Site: brandenburg
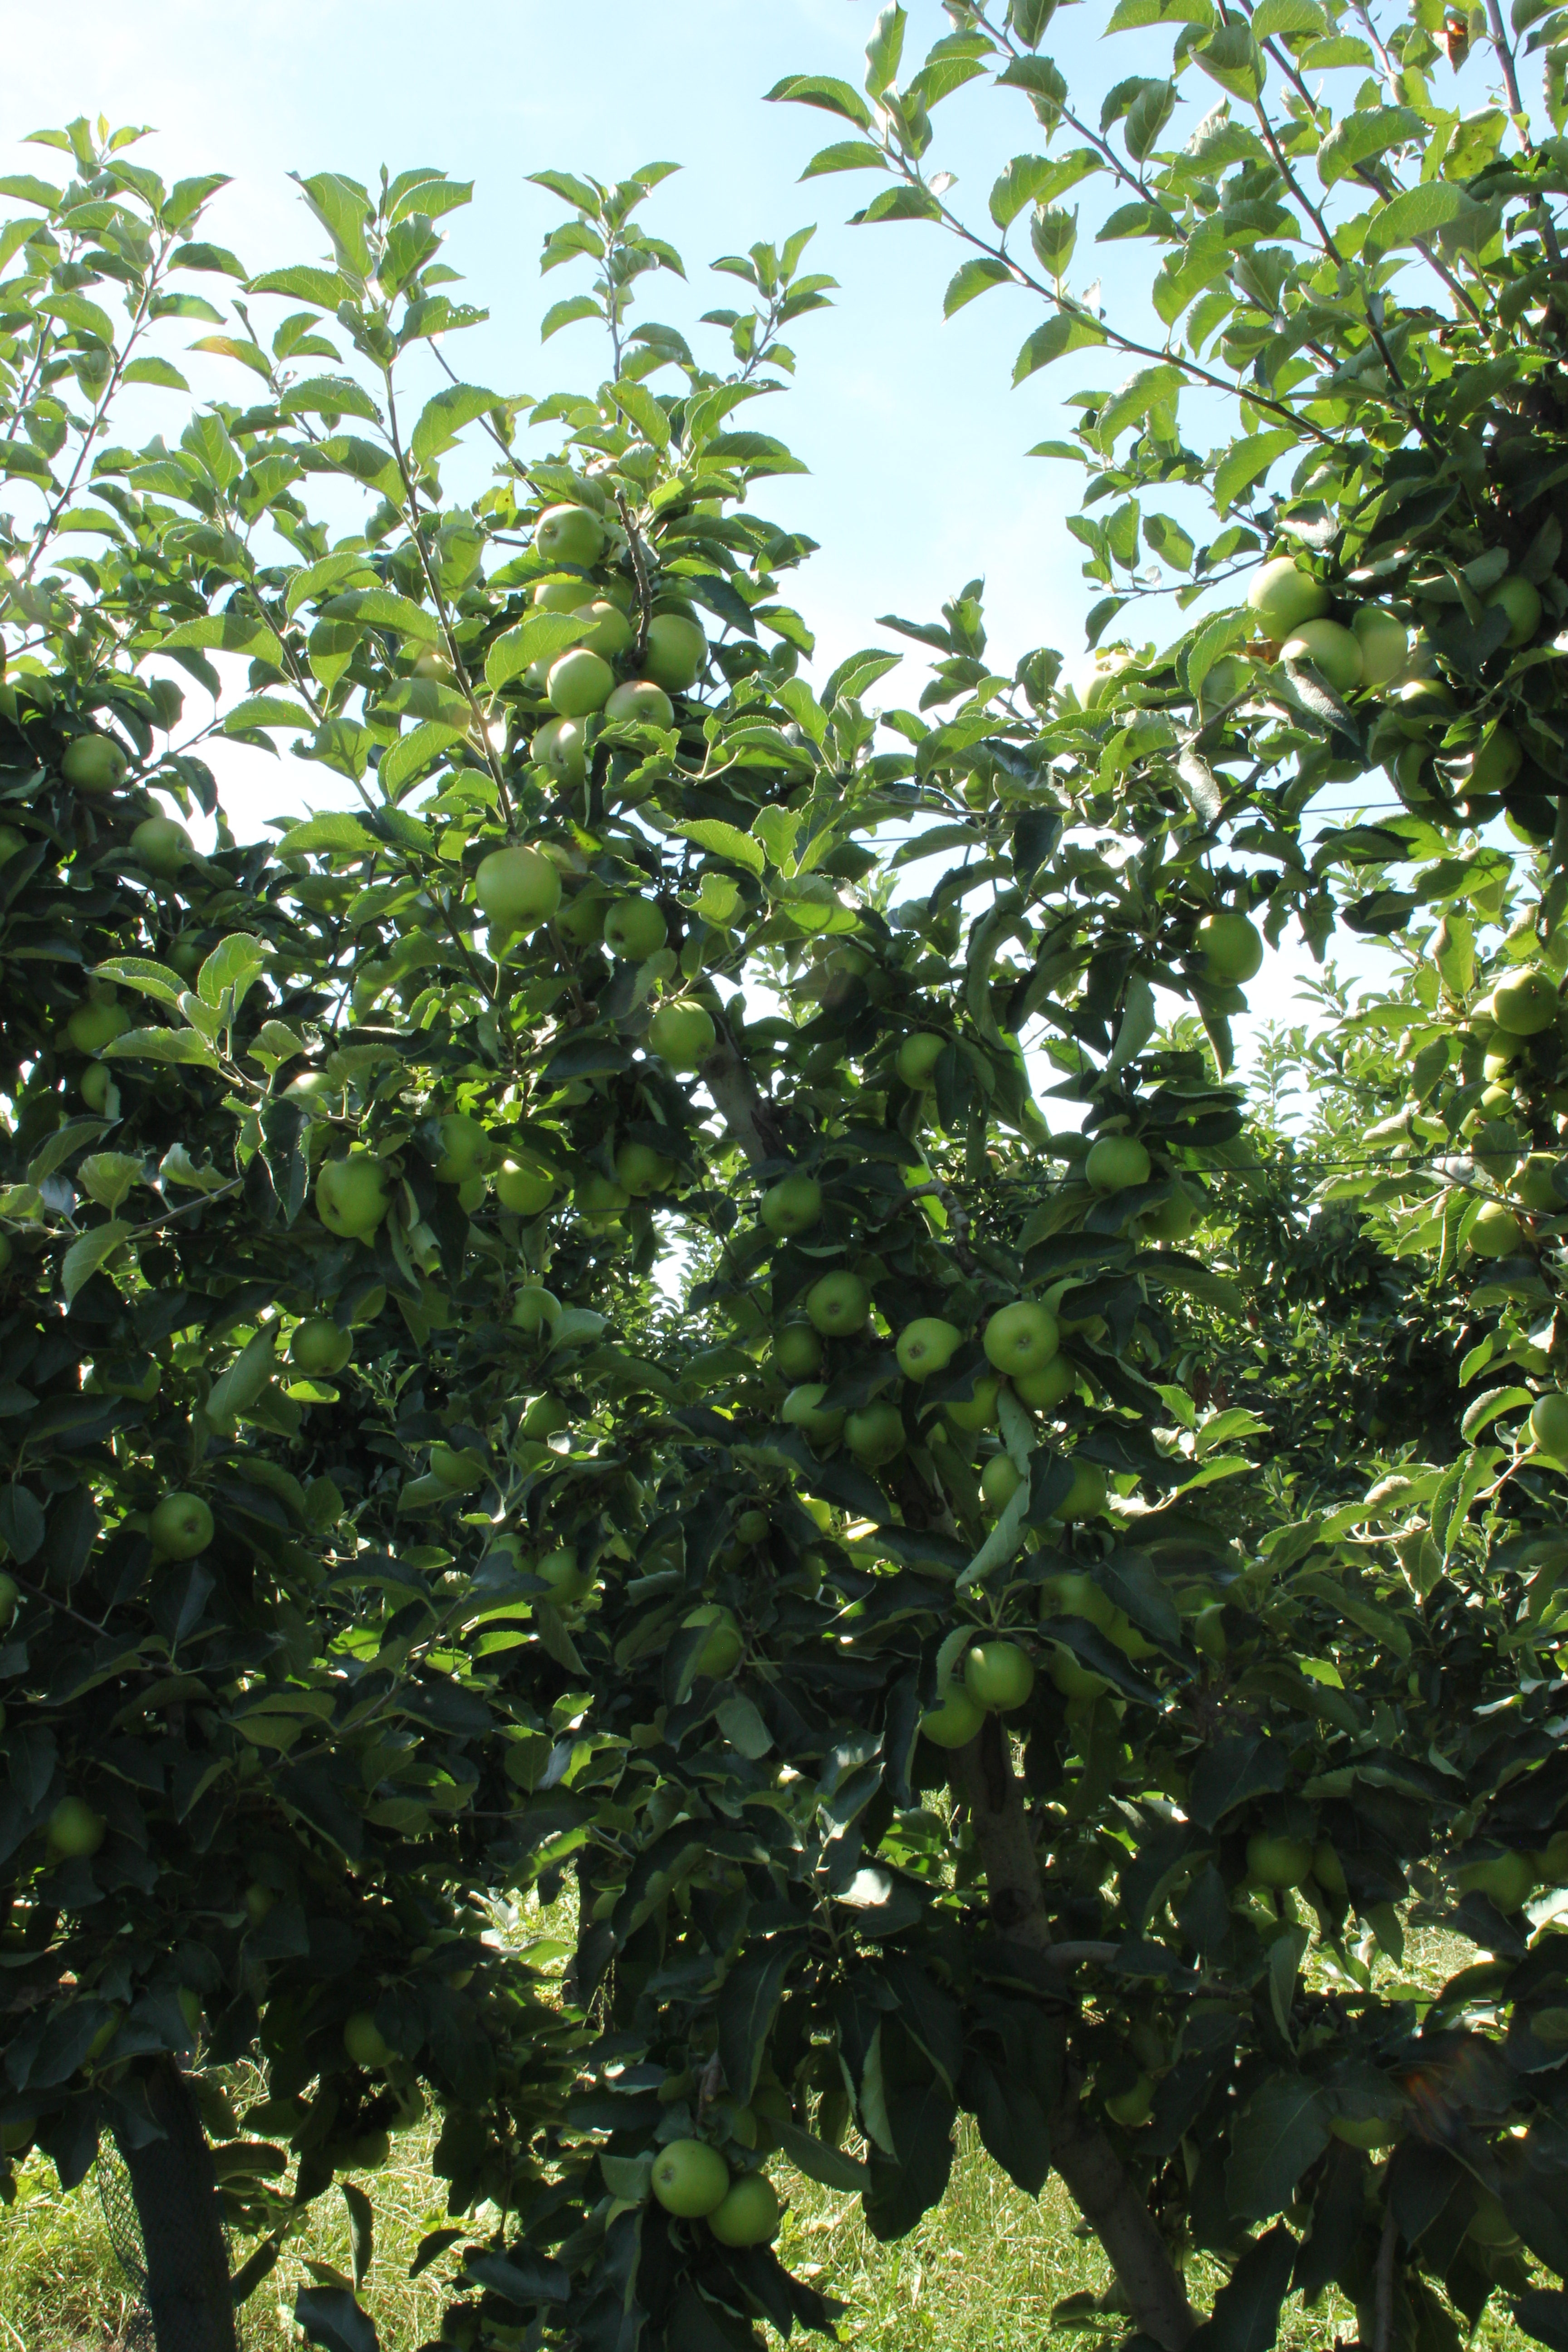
Growth stage (BBCH 77): Development of fruit